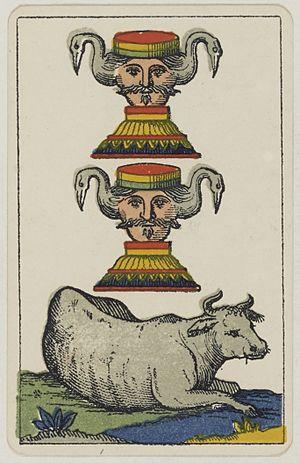
L’aluette, le jeu de la vache ou la vache est un jeu de cartes pratiqué dans l'ouest de la France.